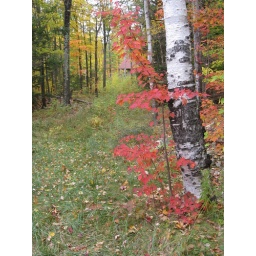
An old road throug the woods, by a dead paper birch. Not many live paper birches, interestingly.